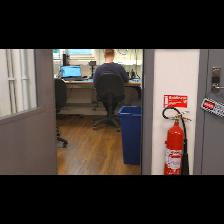
Label: Human